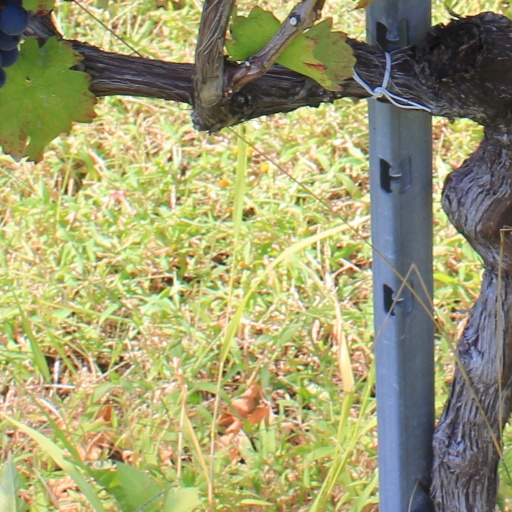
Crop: grape